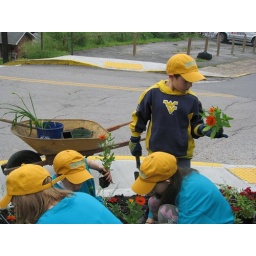
The flower bed is in a gateway area into Morgantown, the neighborhood, and the downtown WVU campus.